Brocadia

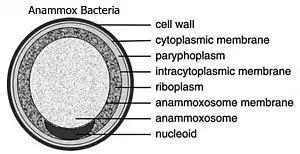
Figure 1. "Candidatus Brocadia anammoxidans." This image represents the types species of the Brocadia genus, "Candidatus" Brocadia anammoxidans. The physical structures and barriers are clearly defined, including the paryphoplasm, riboplasm, and anammoxosome.

"Candidatus" Brocadia falls under the phylum of Planctomycetota. These bacteria are known for a few distinguishing phenotypic features including cell surface pits (crateriform structures), no present peptidoglycan in the cell wall, compartmentalization, and even budding reproduction rather than binary fission.